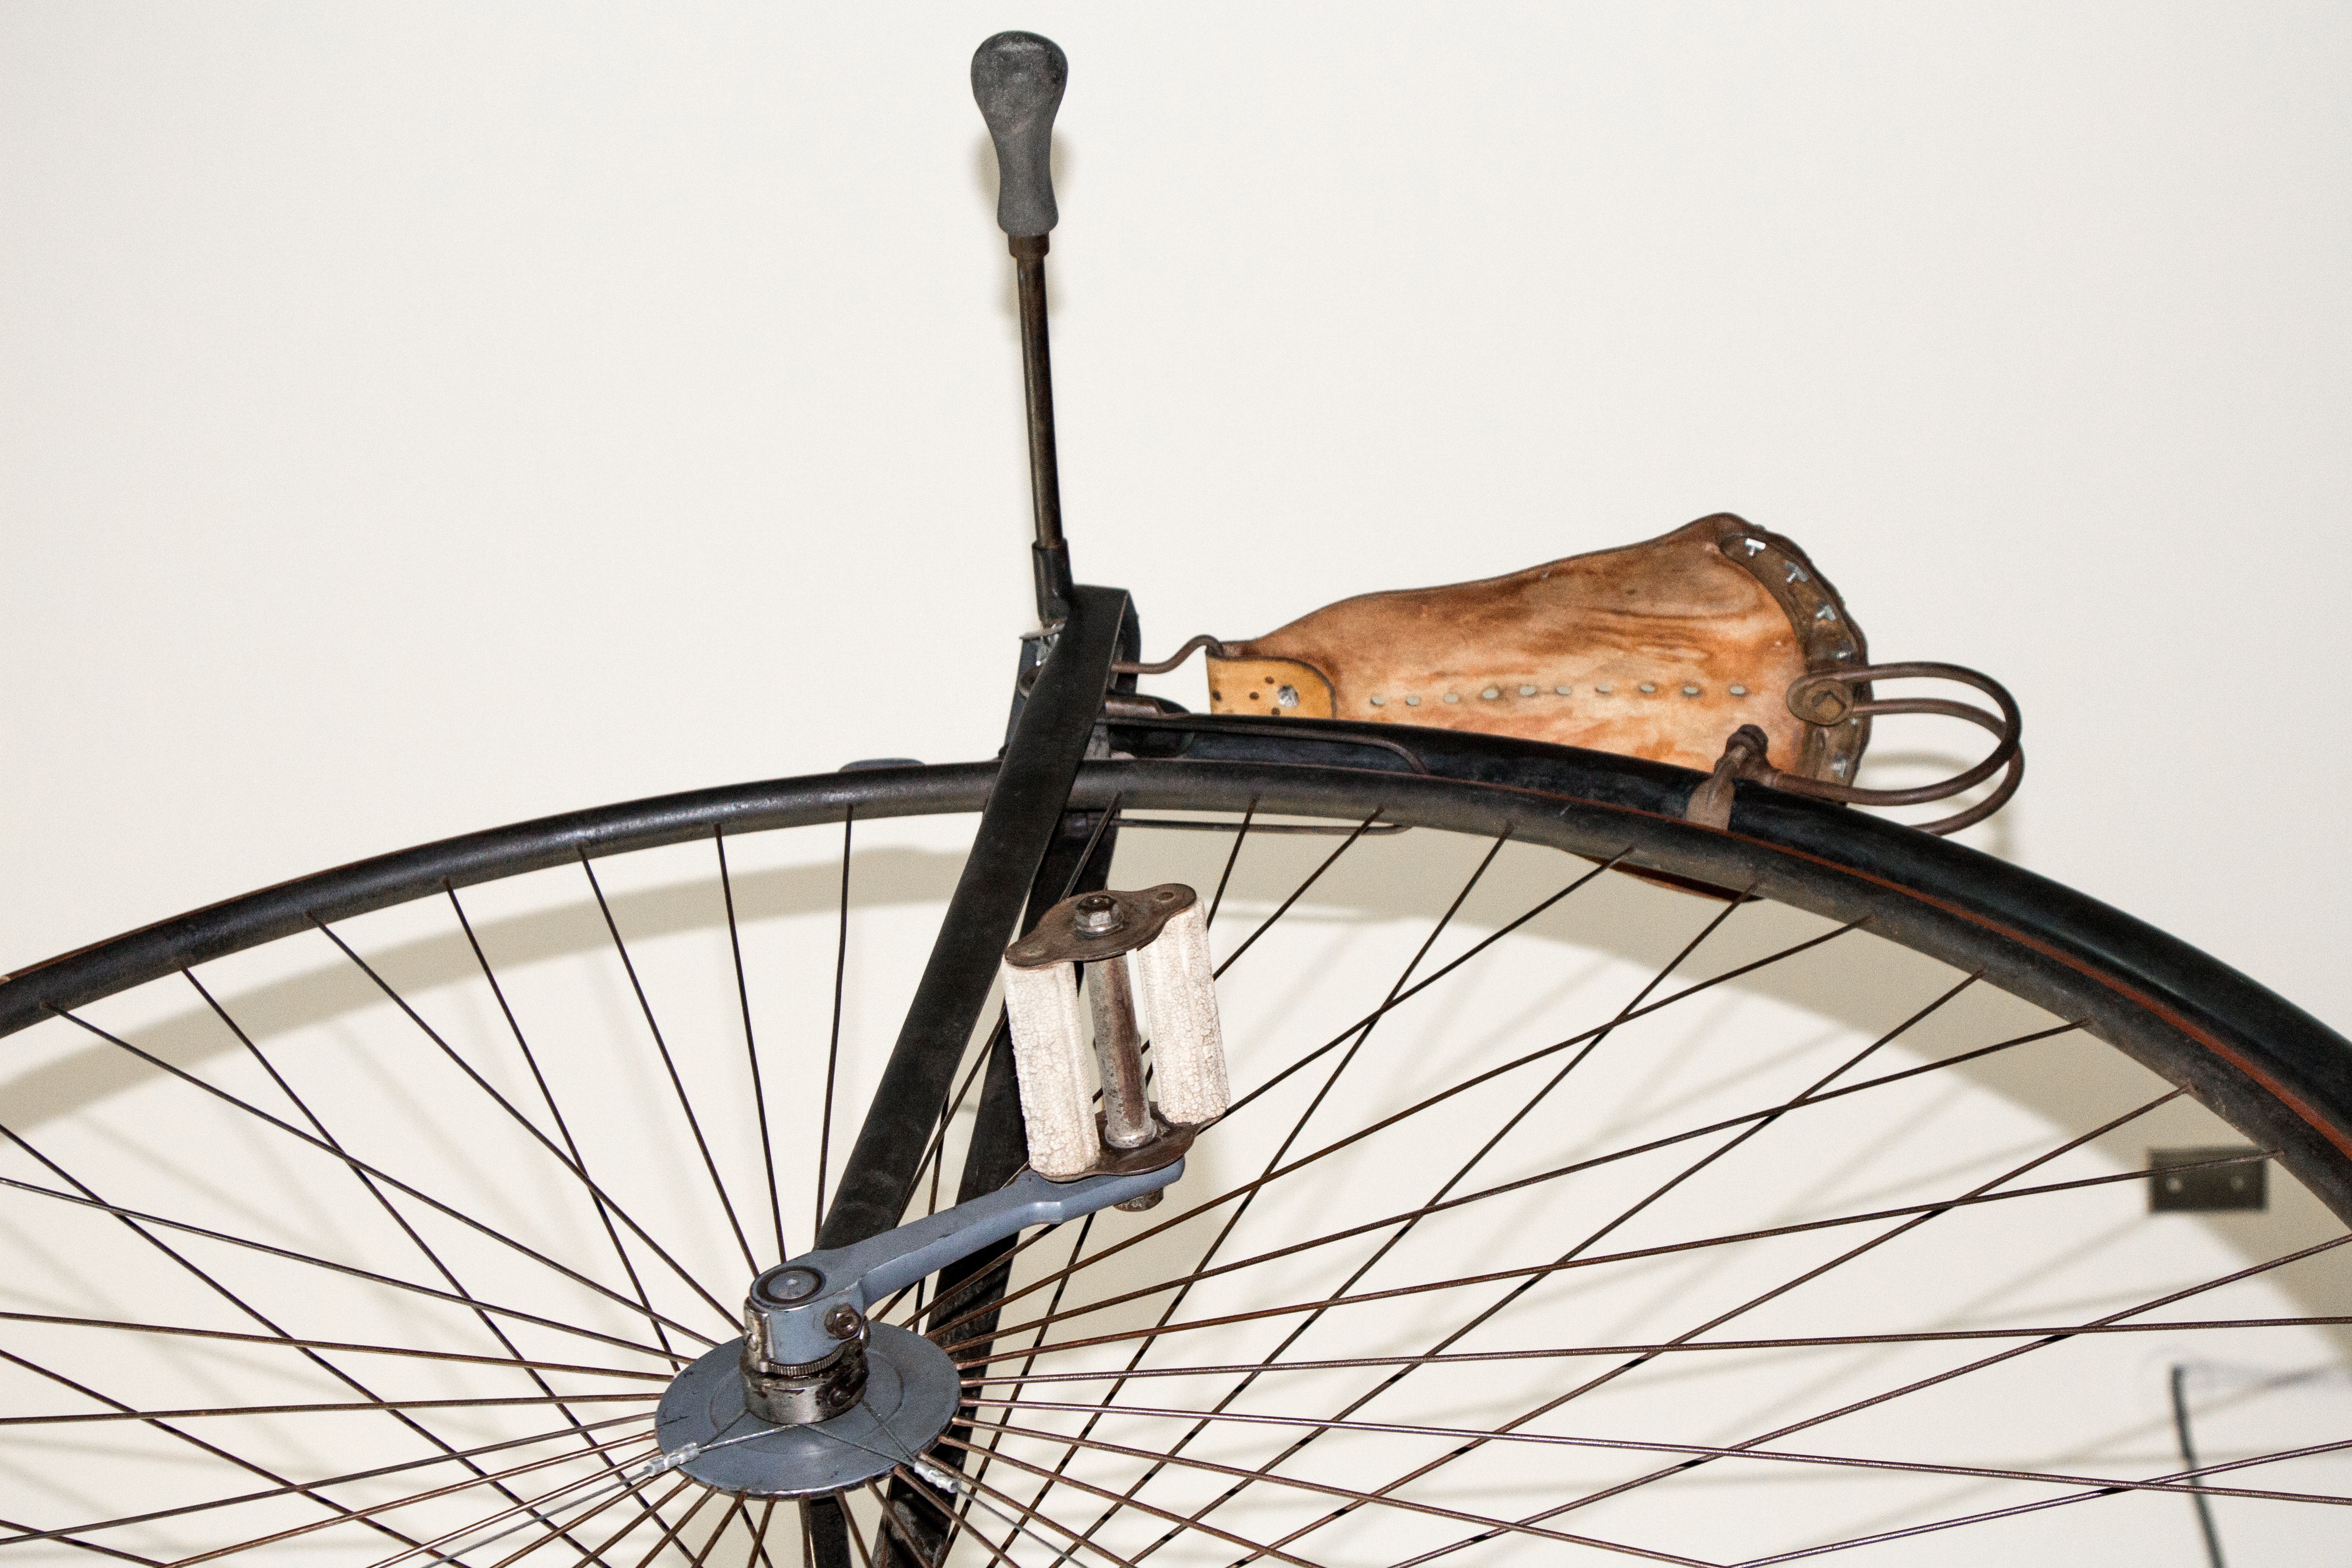
outdoor, road, white, sport, street, vintage, wheel, round, view, old, bicycle, bike, travel, steel, transportation, transport, vehicle, spoke, training, ride, exercise, speed, lifestyle, fitness, cycle, circle, activity, sports equipment, handlebar, pedal, mountain bike, cycling, chrome, spokes, rim, angle, front, large, first, rubber, relic, collector, invention, bicycle frame, bicycle wheel, land vehicle, large wheel, leather seat, dated, bicycle part, cyclo cross bicycle, bmx bike, freestyle bmx, road bicycle, racing bicycle, hybrid bicycle